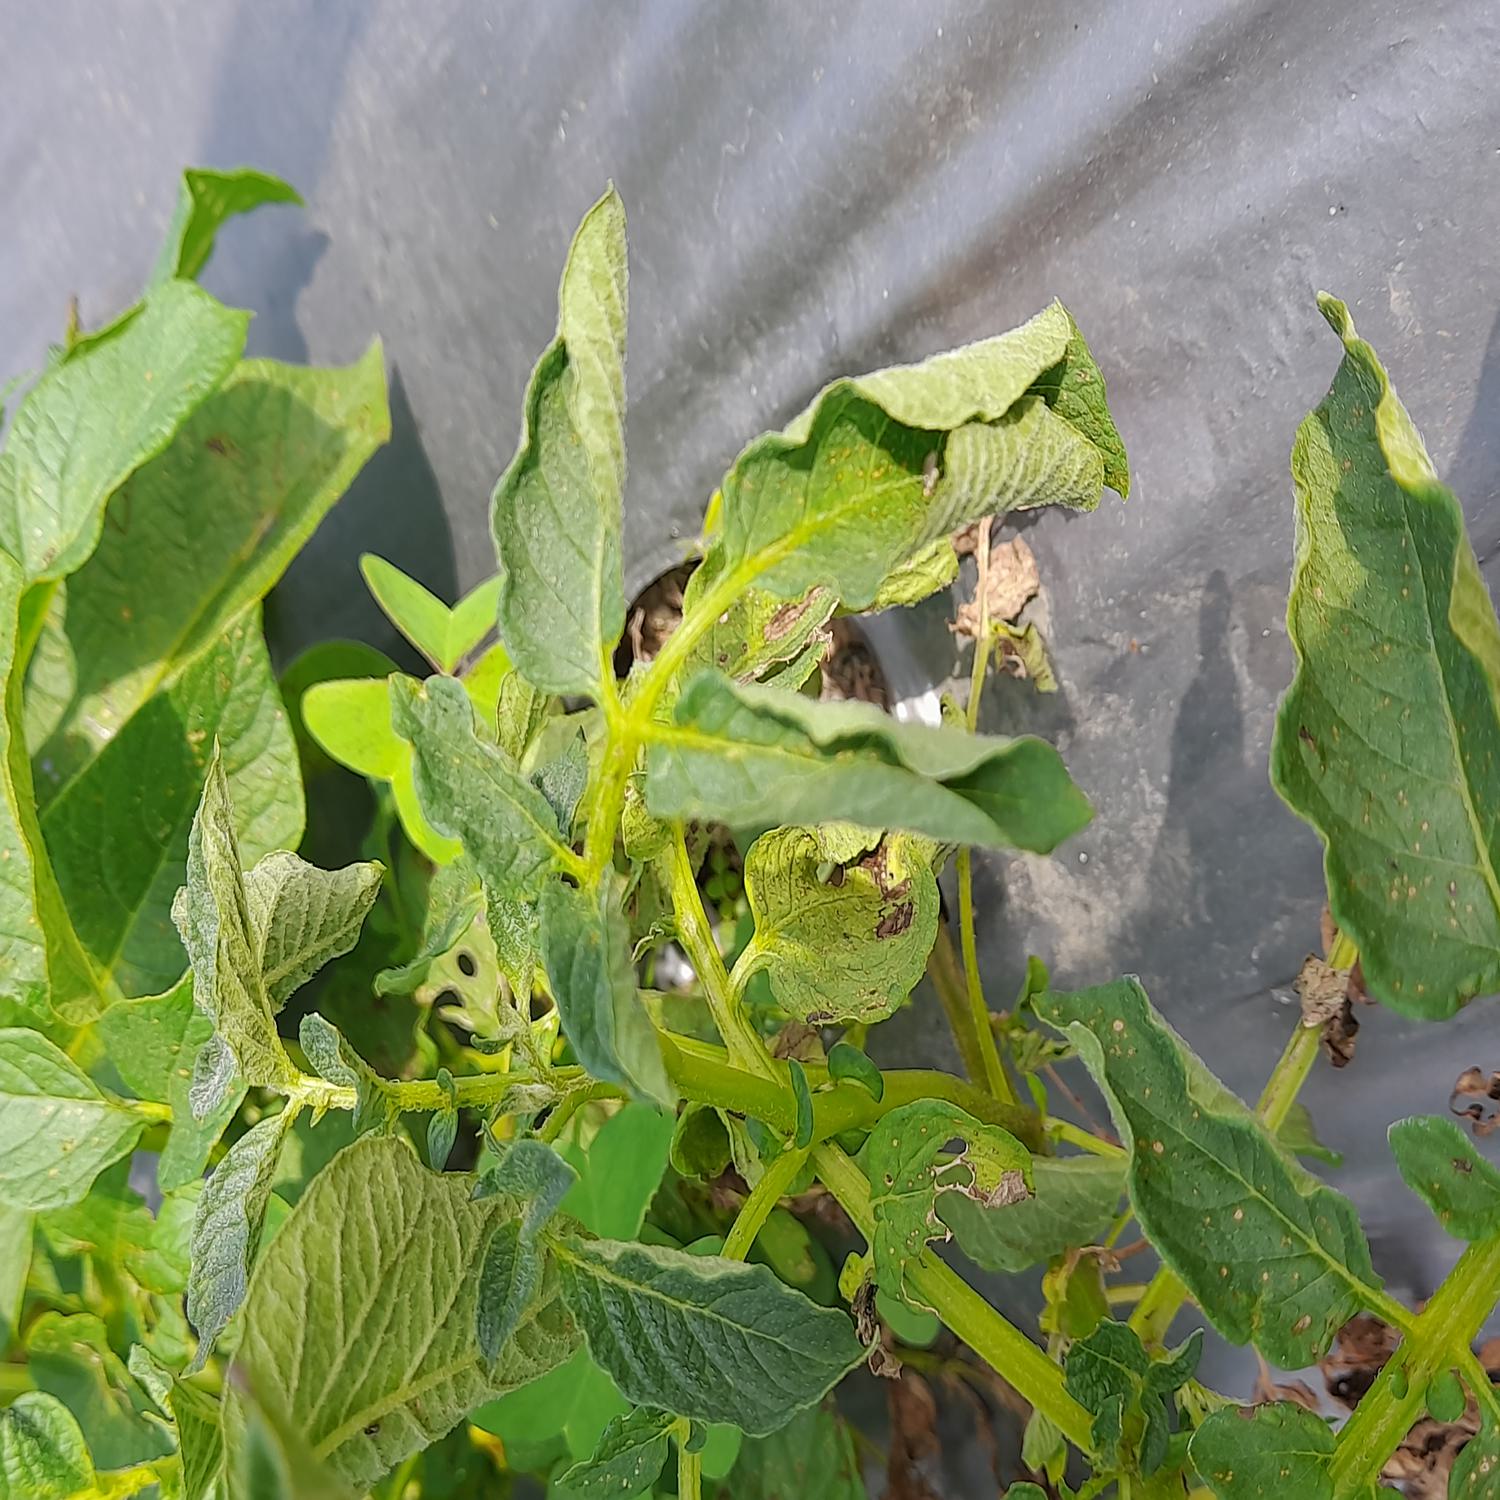
Label: Bacteria